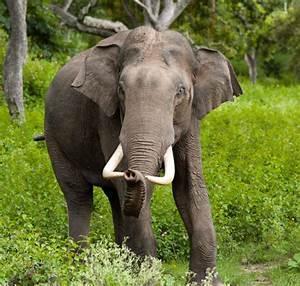
elephant